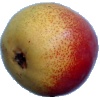
Label: Pear 2